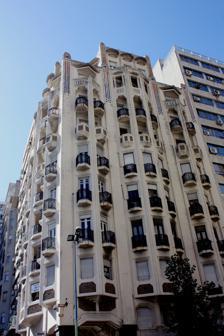
Building: Palacio Rinaldi
Country: Unknown
Year built: 1929
Uruguay's building Palacio Rinaldi General information Type Apartments Architectural style Art Deco Location 18 de Julio Avenue 839/841, Montevideo ( Uruguay ) Coordinates 34°54′22″S 56°11′54″W / 34.90611°S 56.19833°W / -34.90611; -56.19833 Construction started 1929 Technical details Floor count 8 Design and construction Architect(s) Alberto Isola , Guillermo Armas Palacio Rinaldi is a building in Centro , Montevideo , Uruguay , located on the Plaza Independencia near its junction with the 18 de Julio Avenue , near the Palacio Salvo . It is a fine example of Art Deco architecture, built in 1929, by the architects Alberto Isola and Guillermo Armas . It has been a Municipal Site of Interest since 1997. References